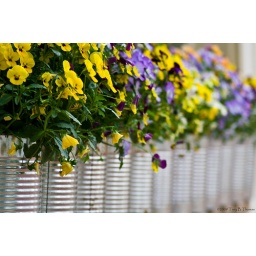
A row of flowers in tin cans along a window ledge in Chardon, Ohio.